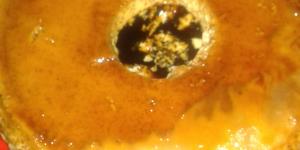
flan de coco en horno